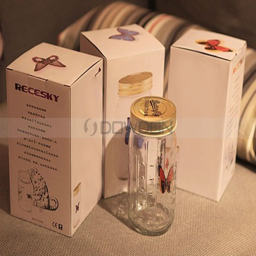
tap the lid to make it flutter for butterfly in jar